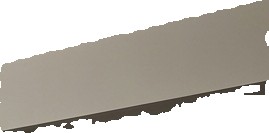
Surface category: wall